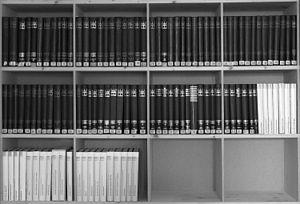
Les Monuments d'art et d'histoire de la Suisse est une série d'ouvrages éditée depuis 1927 par la Société d'histoire de l'art en Suisse visant à étudier le patrimoine bâti de la Suisse.